The Trial of the Chicago 7

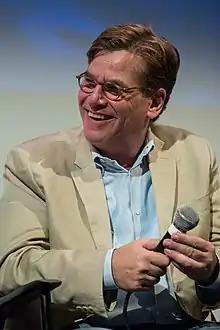
Aaron Sorkin, the film's writer and director

Aaron Sorkin stated to "Vanity Fair" in July 2020 that he first found out about the planned film during a visit to Steven Spielberg's home in 2006, specifying that Spielberg "told me he wanted to make a movie about the riots at the 1968 Democratic Convention and the trial that followed." He also added that he had no previous knowledge of these events, stating, "I left not knowing what the hell he was talking about."